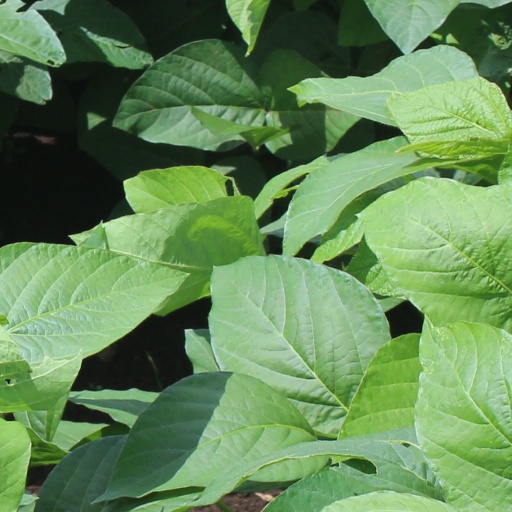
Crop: soybean